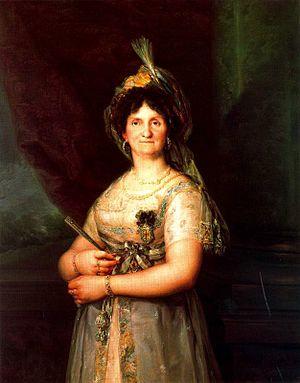
Marie Louise de Bourbon, princesse de Parme, née à Parme le 9 décembre 1751, morte à Rome le 2 janvier 1819, elle fut, en tant qu'épouse du roi Charles IV, reine d'Espagne et la mère du roi Ferdinand VII.
Cet article donne la liste des conjoints des souverains espagnols c'est-à-dire des Espagnes unifiées dans la nation contemporaine depuis l'année cruciale.